SS Athinai

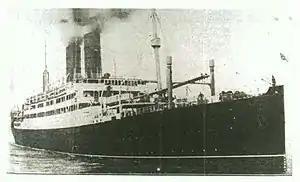
, which rescued "Athinai"s passengers and crew

On 13 September 1915 "Athinai" left New York carrying 438 passengers, 70 crew, and a cargo of coffee, rice, cotton, cotton waste and rolls of paper for printing newspapers. On the morning of 18 September a fire started in her Number 2 hold. Her Master ordered the hold vents closed, and pumped steam from the engine into the hold to try to put out the fire. As the fire continued, he ordered the hatches opened and the hold flooded. Then the crew started removing luggage and cargo from the hold to gain access to the fire. By 17:00 hrs on 18 September the fire seemed to be under control.